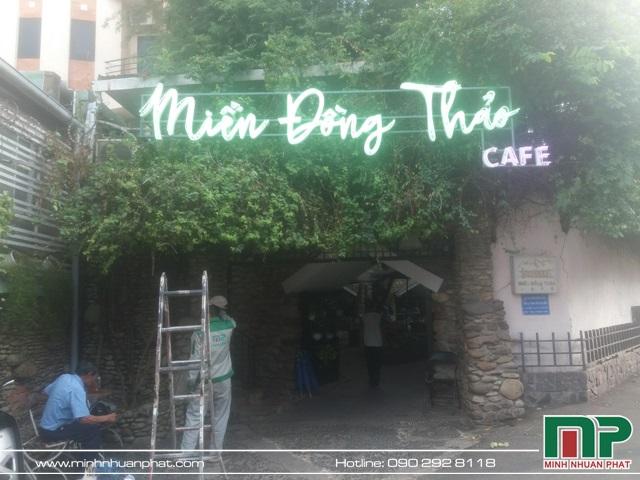
có một người đàn ông mặc áo xanh da trời đang ngồi gần cái thang